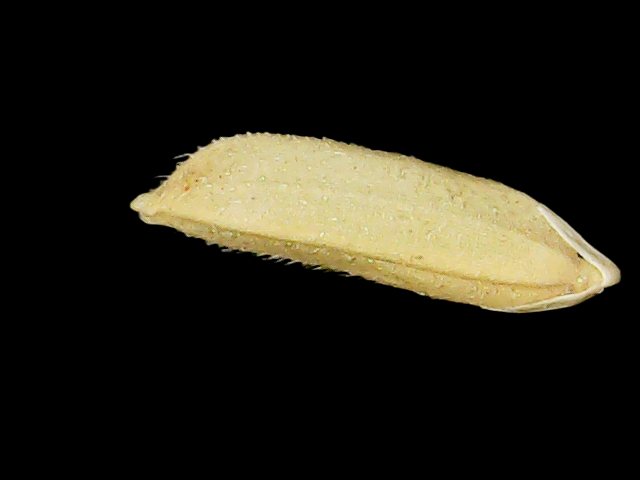
Rice variety: Binadhan16